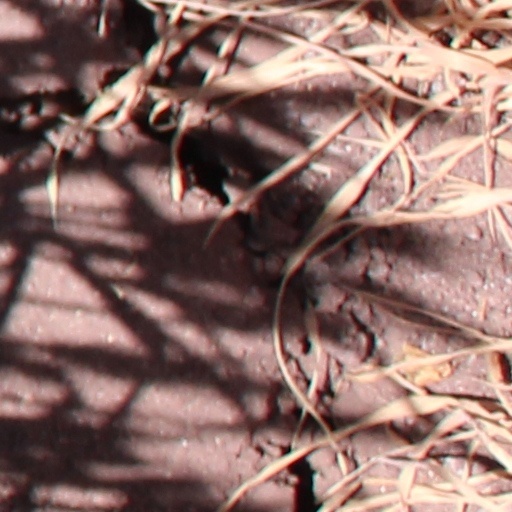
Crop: wheat